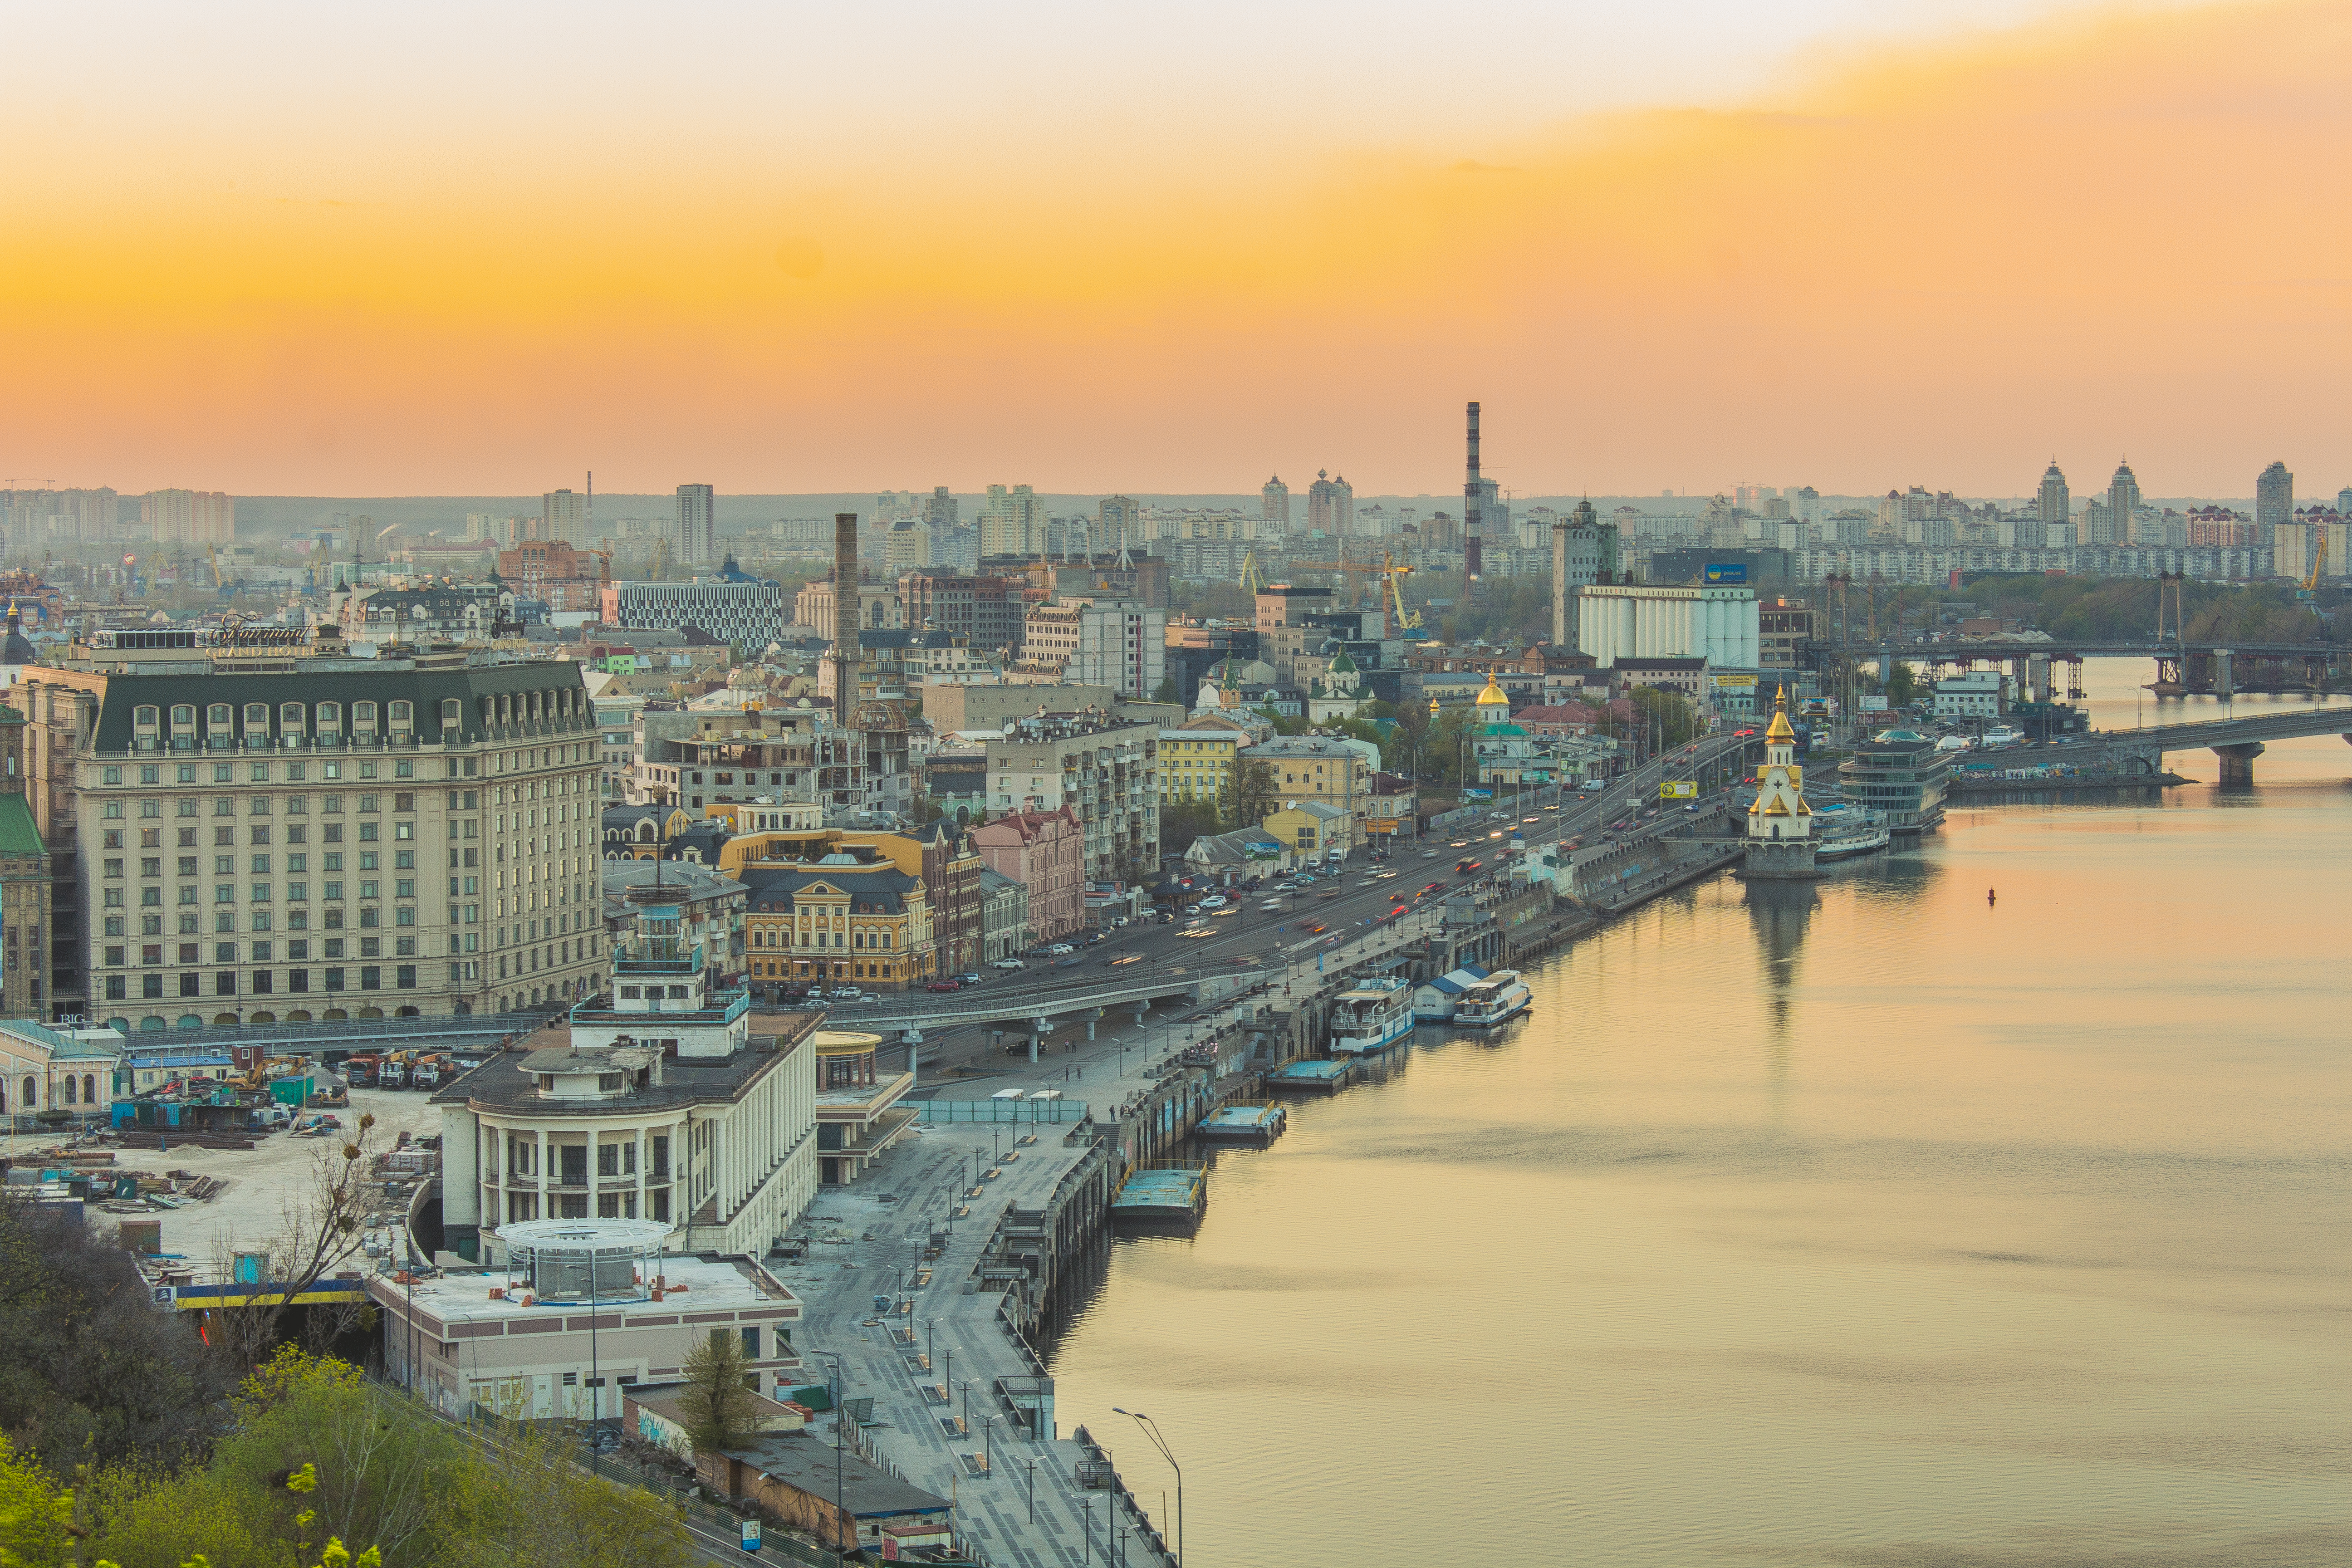
city, center, river, town, industrial, orange, warm, look, water, sky, building, water resources, daytime, cloud, afterglow, tower, dusk, architecture, tower block, cityscape, sunset, urban design, sunrise, horizon, bank, morning, landscape, metropolitan area, metropolis, landmark, skyscraper, waterway, lake, tree, urban area, red sky at morning, human settlement, condominium, shore, coast, bridge, channel, bird's eye view, downtown, evening, mixed use, reflection, dawn, harbor, ocean, bay, night, house, reservoir, skyline, tourism, suburb, panorama, sea, fixed link, aerial photography, vacation, resort town, tourist attraction, roof, inlet, port, marina